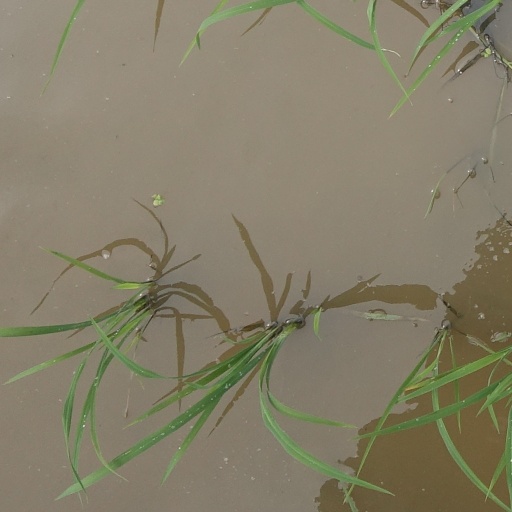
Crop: rice